Guitar controller

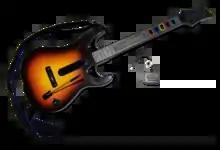
"Guitar Hero World Tour" controller that is bundled with the PlayStation 3

The guitar for "Guitar Hero World Tour" was a new design that was the same across all consoles, except Wii which had a cut out for the Wii Remote. The new guitar though had some new features and improvements. First off, the guitar was 25% larger, making it closer to the size of a real guitar. Secondly, the guitar now has a longer whammy bar and a new Star Power button. Third, under the standard fret buttons, a touchpad was implemented letting players execute notes via tapping or also known as tap strumming. Connectivity issues were resolved. The design of the guitar was an original design created by the developers of "Guitar Hero", but they took ideas from the Fender Stratocaster.